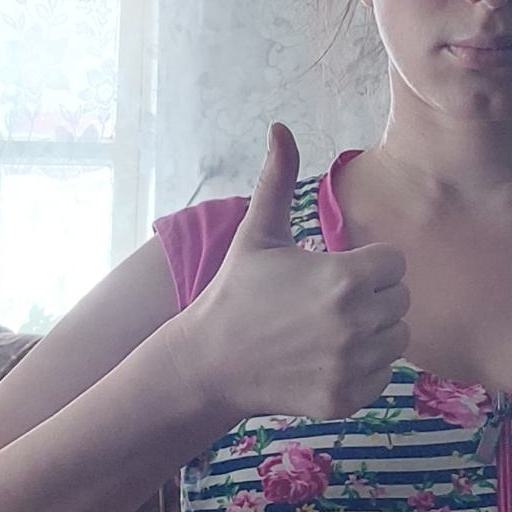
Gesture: like